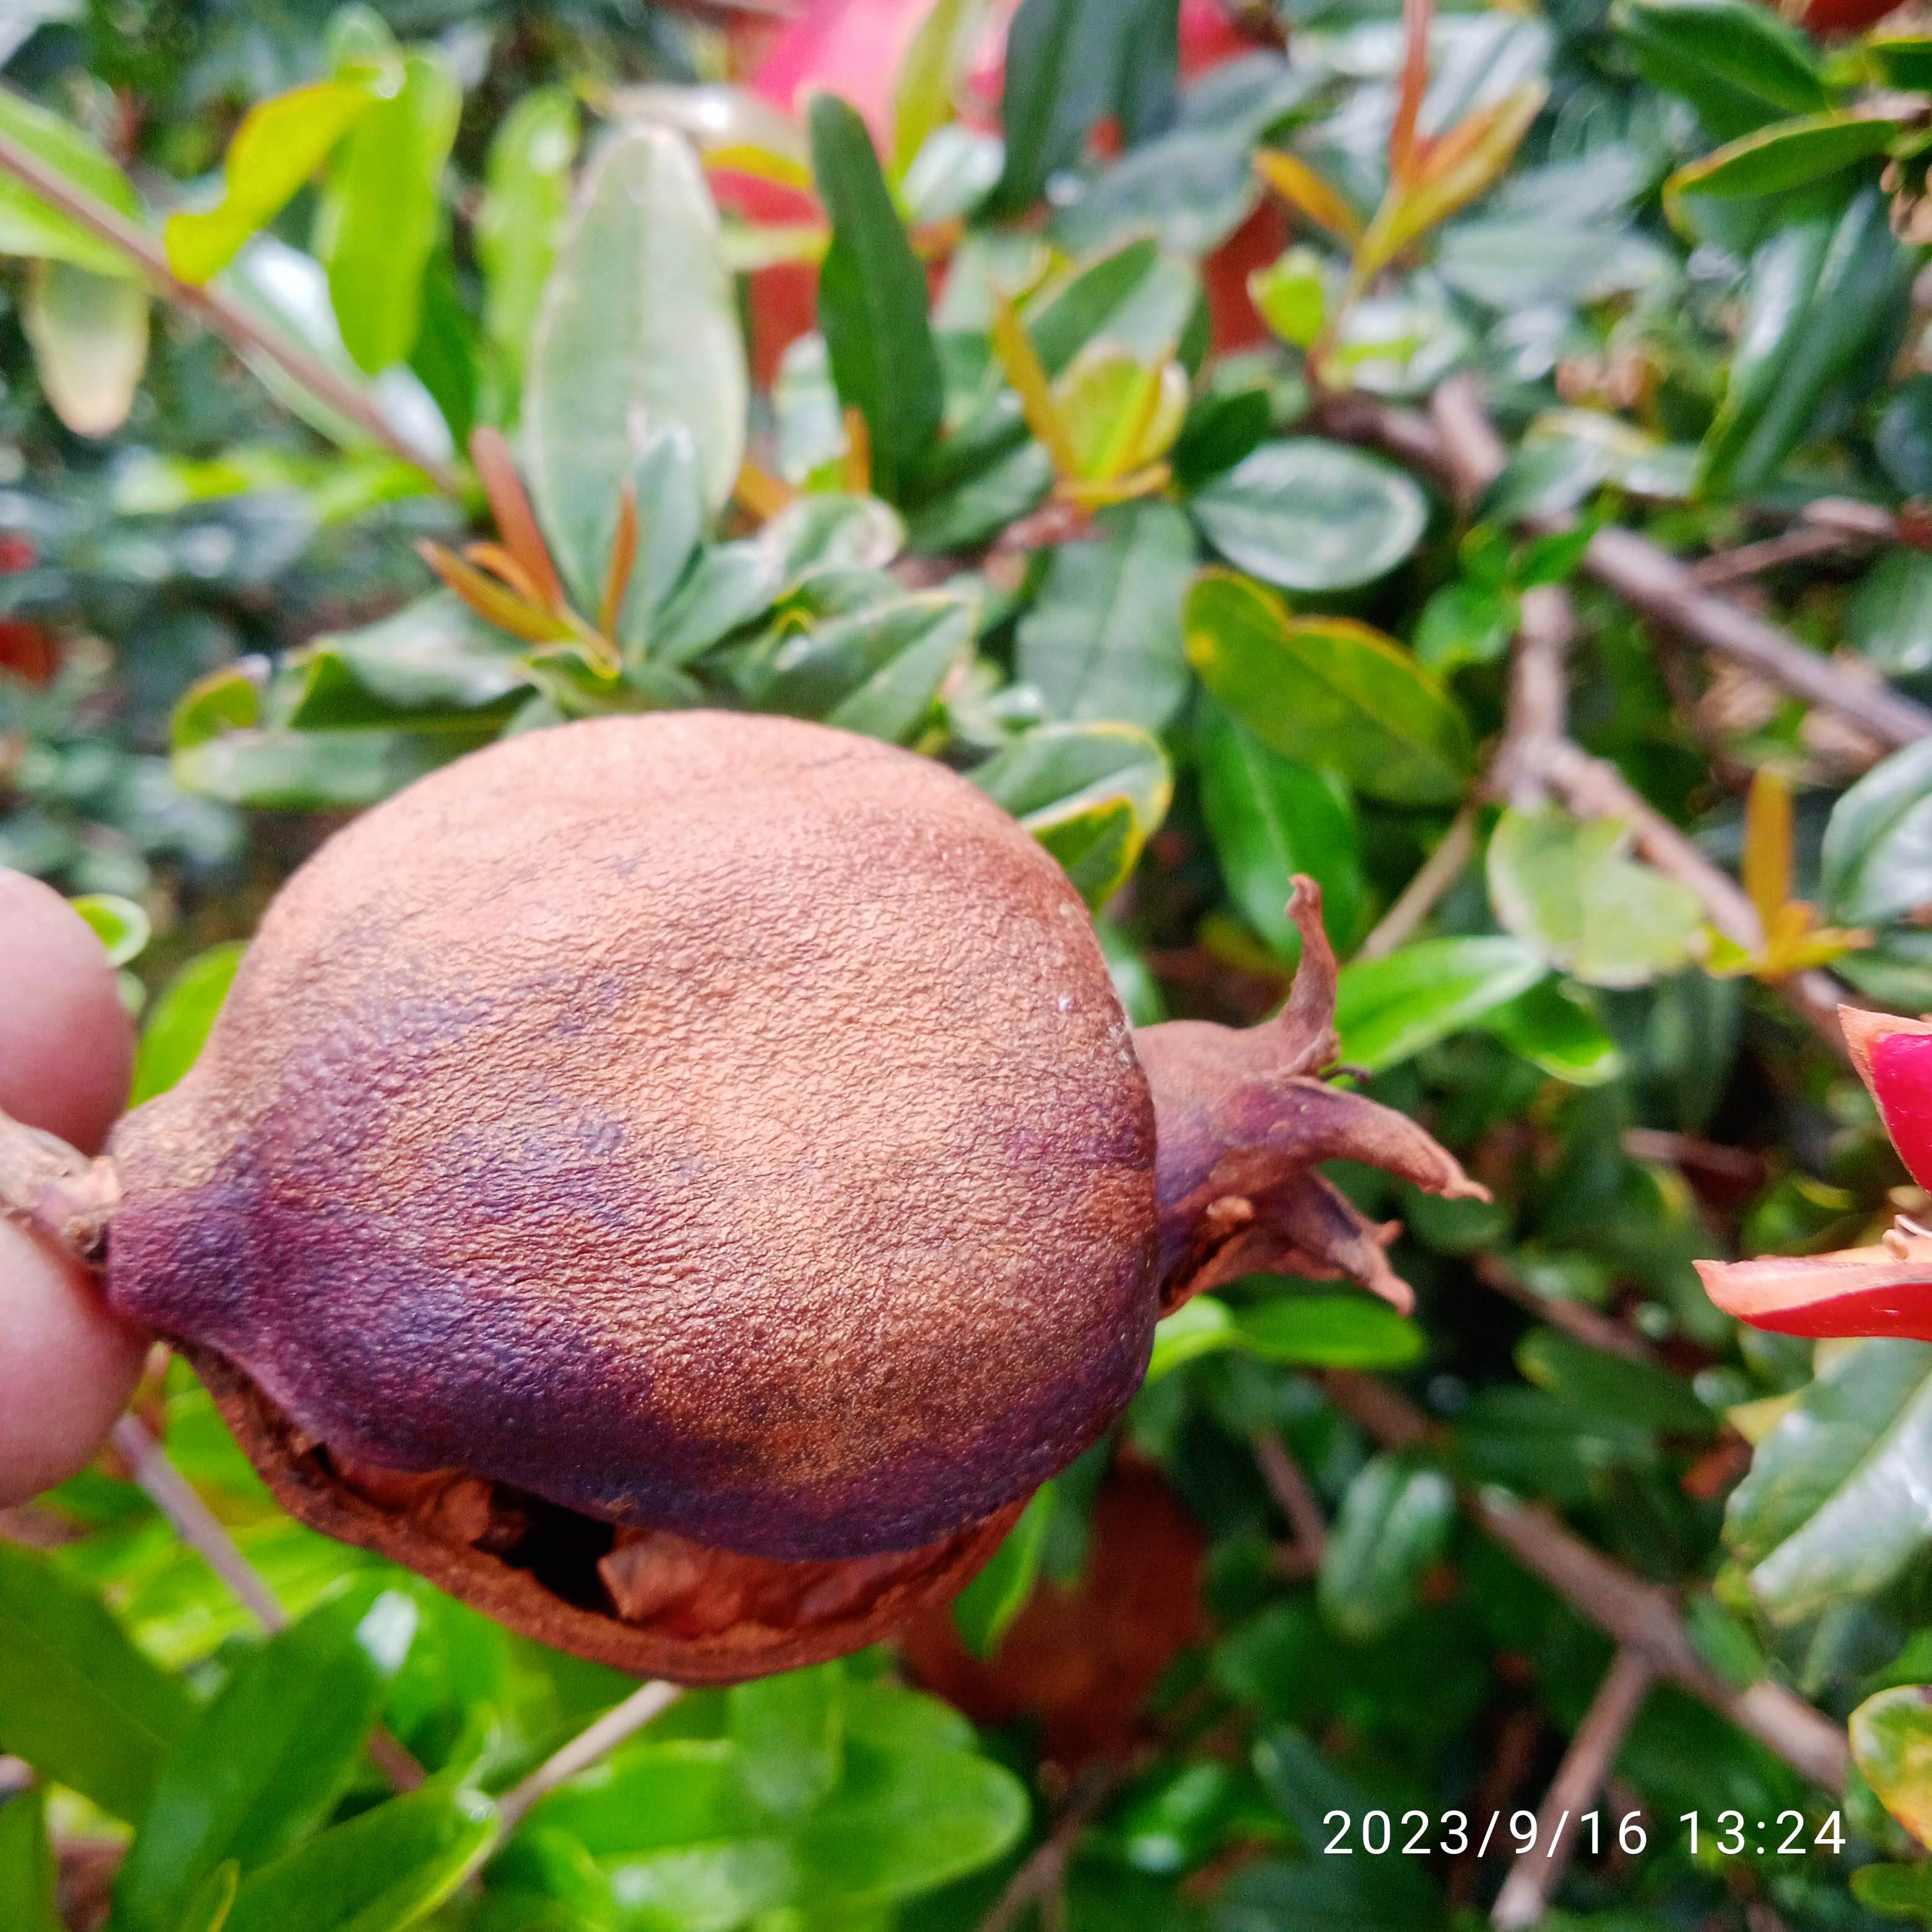
Label: Alternaria